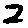
Label: 2